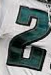
Number: 2